Enoch Powell

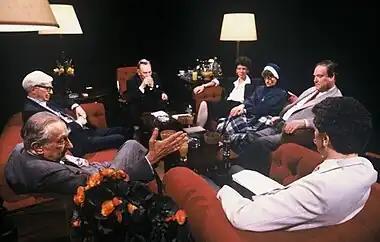
Powell debating on the television discussion programme "After Dark" in 1987 (more here)

Powell was critical of the Special Air Service (SAS) shootings of three unarmed IRA members in Gibraltar in March 1988. Powell claimed in an article for "The Guardian" on 7 December 1988 that the new Western-friendly foreign policy of Russia under Mikhail Gorbachev heralded "the death and burial of the American empire". Chancellor Helmut Kohl of West Germany had decided to visit Moscow to negotiate German reunification, signalling to Powell that the last gasp of American power in Europe to be replaced by a new balance of power not resting on military force but on the "recognition of the restraints which the ultimate certainty of failure places upon the ambitions of the respective national states".